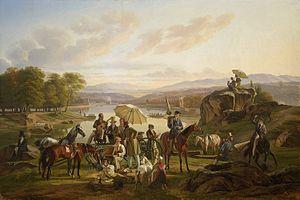
L'île Barbe, sur la Saône, est intégrée dans le territoire de la commune de Lyon depuis 1963. Les premiers ermites y recherchaient la solitude mais dès le Ve siècle a été créée une abbaye, l'une des plus anciennes de France. Elle connut la plus grande célébrité aux temps carolingiens puis à partir du XIIe siècle. Lorsqu'elle est entrée en décadence, le culte de la Vierge s'y est substitué aux pratiques monastiques attirant jusqu'au XIXe siècle des foules considérables de pèlerins dans l'église Notre-Dame, épargnée par les destructions. Quelques vestiges subsistent des splendeurs anciennes mais elles sont sur terrain privé et leur visite en est très réglementée. Le charme des lieux n'a cessé de séduire les peintres depuis le XVIIIe siècle tandis que trois clubs d'aviron ont établi leurs bases dans le voisinage immédiat dès la fin du XIXe siècle.
Antoine-Jean Duclaux, né à Lyon le 26 juillet 1783, et mort à Sainte-Foy-lès-Lyon, lieu-dit Fontanière, le 21 mars 1868, est un peintre français de l'École de Lyon.